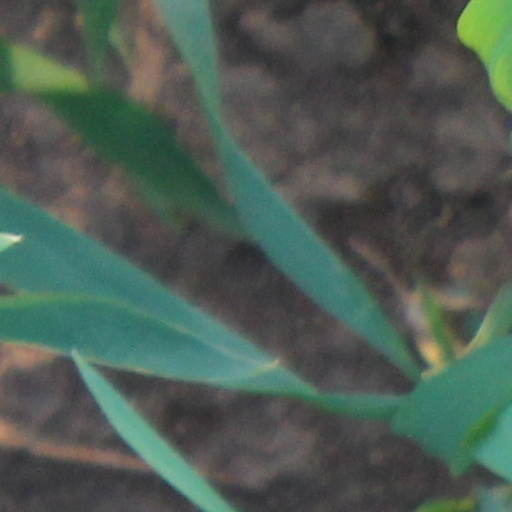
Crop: wheat